The Voice of the Ancient Bard

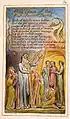
Songs of Innocence and of Experience, copy AA, 1826, object 54 (Bentley 54, Erdman 54, Keynes 54) "Introduction" (The Fitzwilliam Museum)

"The Voice of the Ancient Bard" is a poem written by the English poet William Blake. It was published as part of his collection "Songs of Innocence" in 1789, but later moved to "Songs of Experience", the second part of the larger collection "Songs of Innocence and of Experience", 1794.